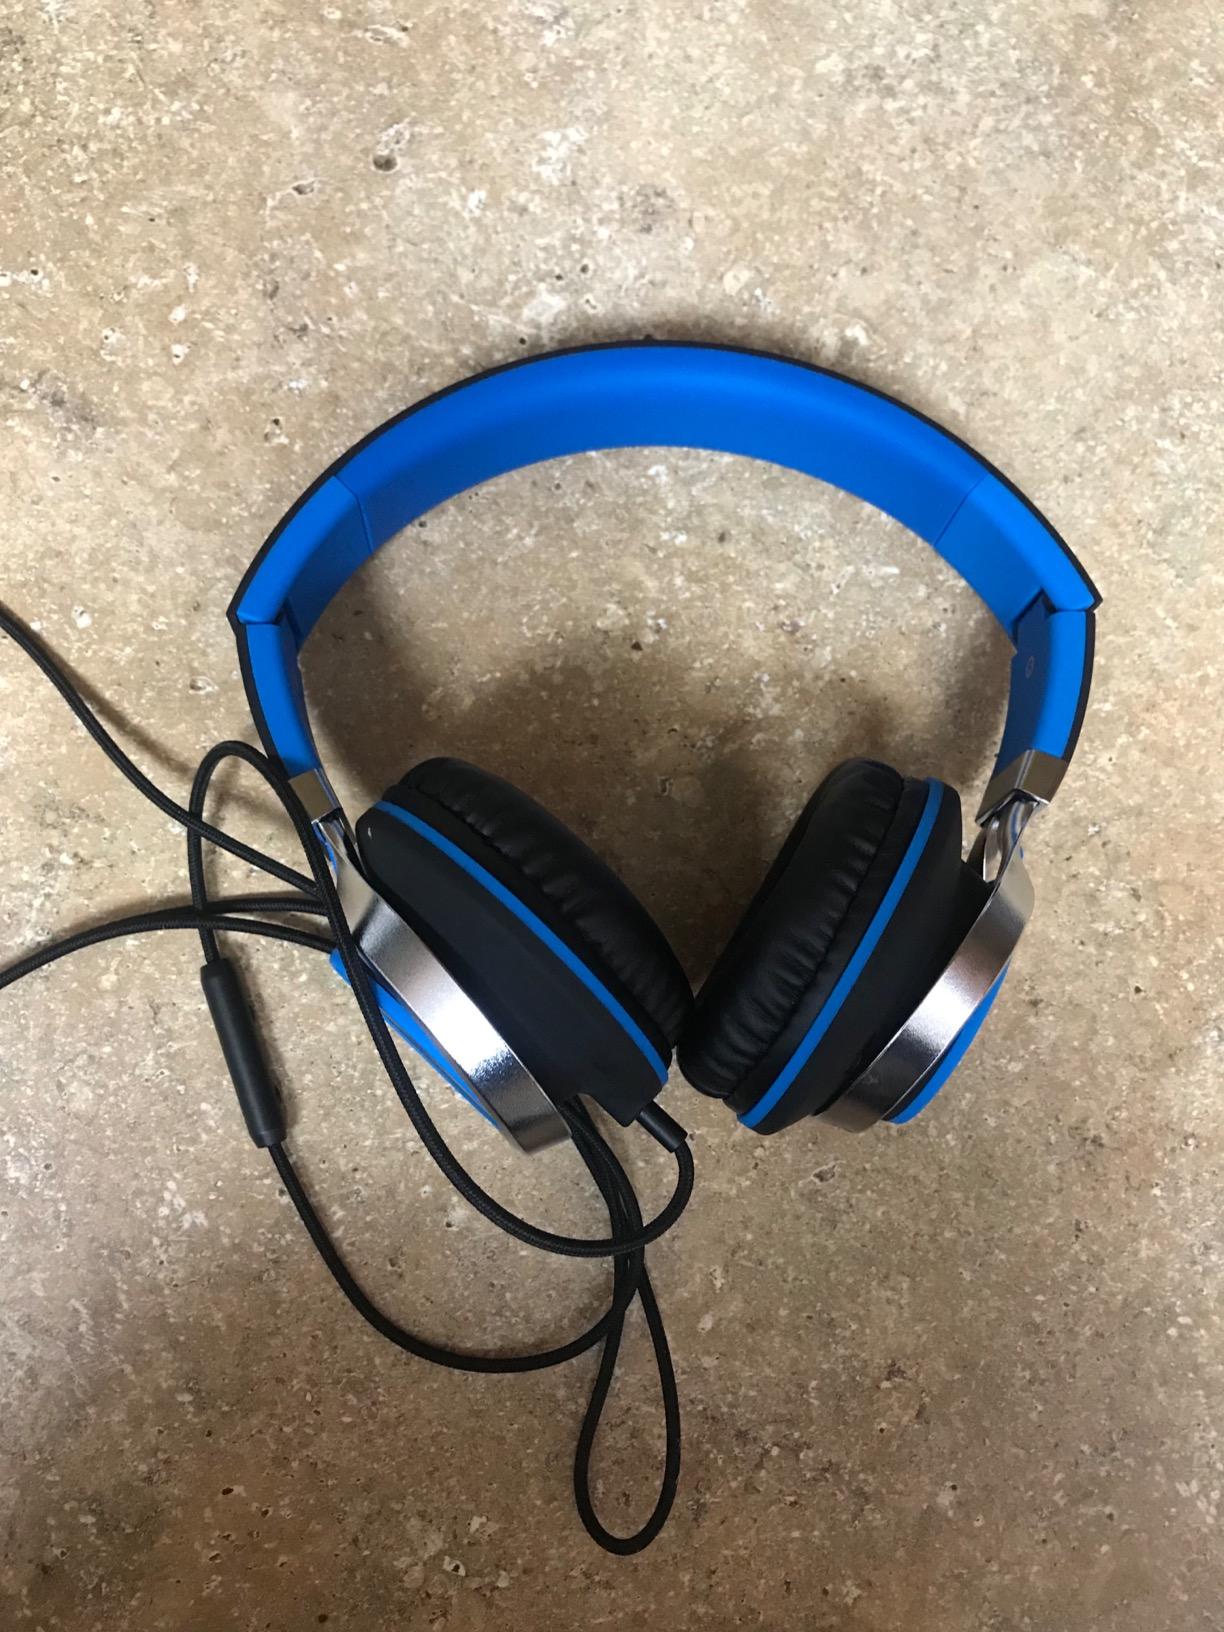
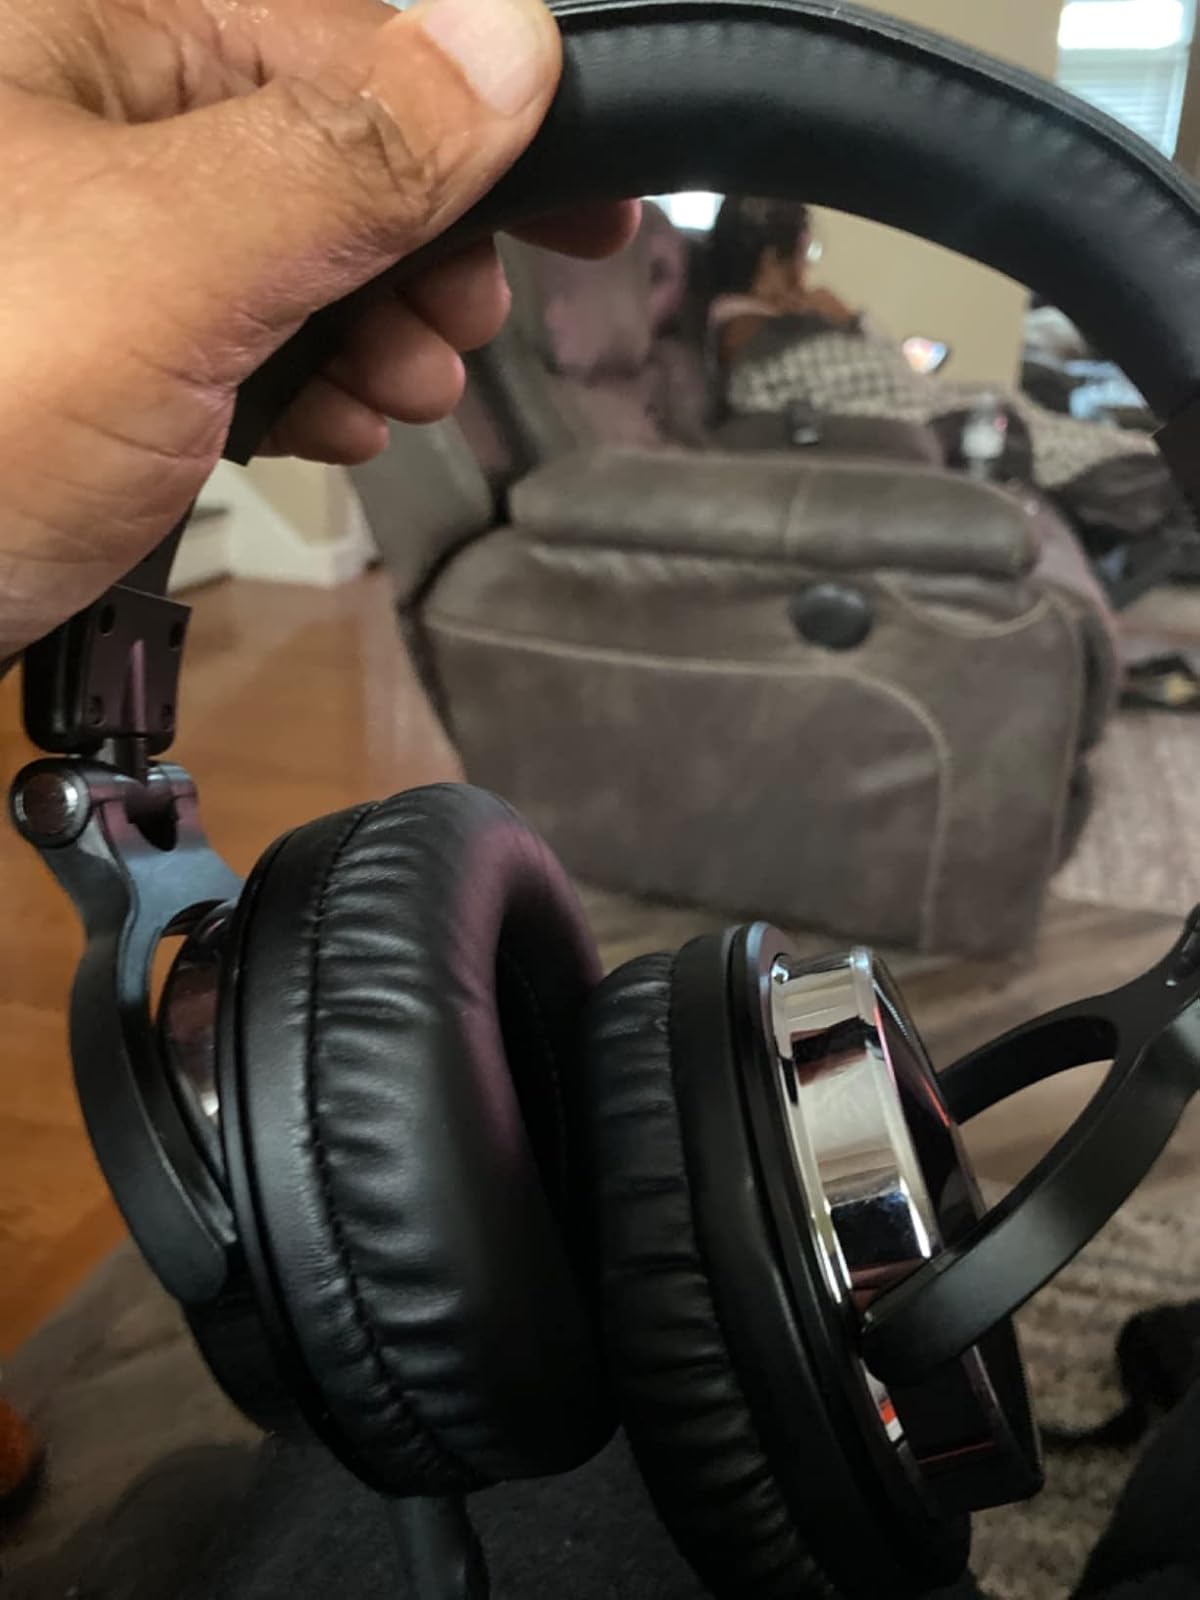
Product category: headphones
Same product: no